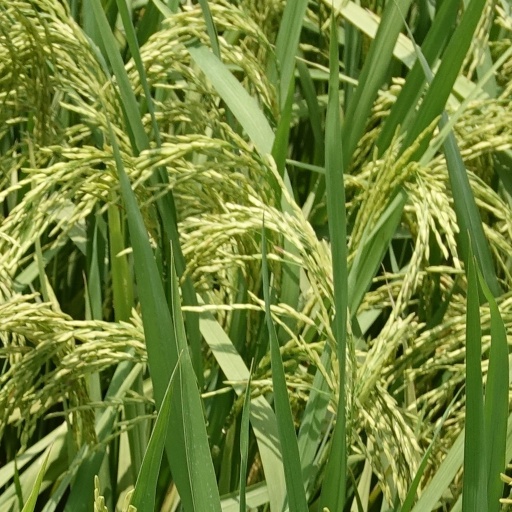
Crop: rice